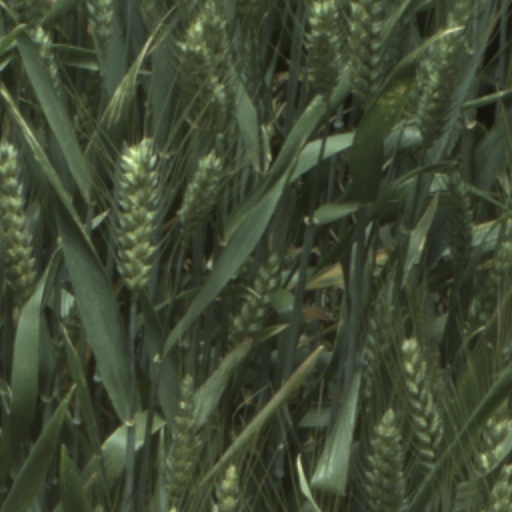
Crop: wheat